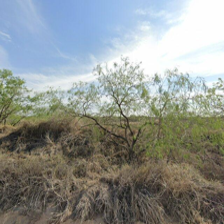
Label: streetView